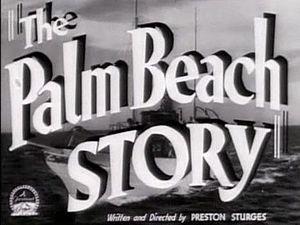
Madame et ses flirts est un film américain réalisé par Preston Sturges, sorti en 1942.